Enterobacteria phage T2

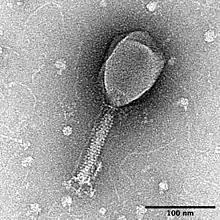
Electron micrograph of T2 bacteriophage

Enterobacteria phage T2 is a virus that infects and kills "E. coli". It is in the genus "Tequatrovirus", and the family "Myoviridae". Its genome consists of linear double-stranded DNA, with repeats at either end. The phage is covered by a protective protein coat.